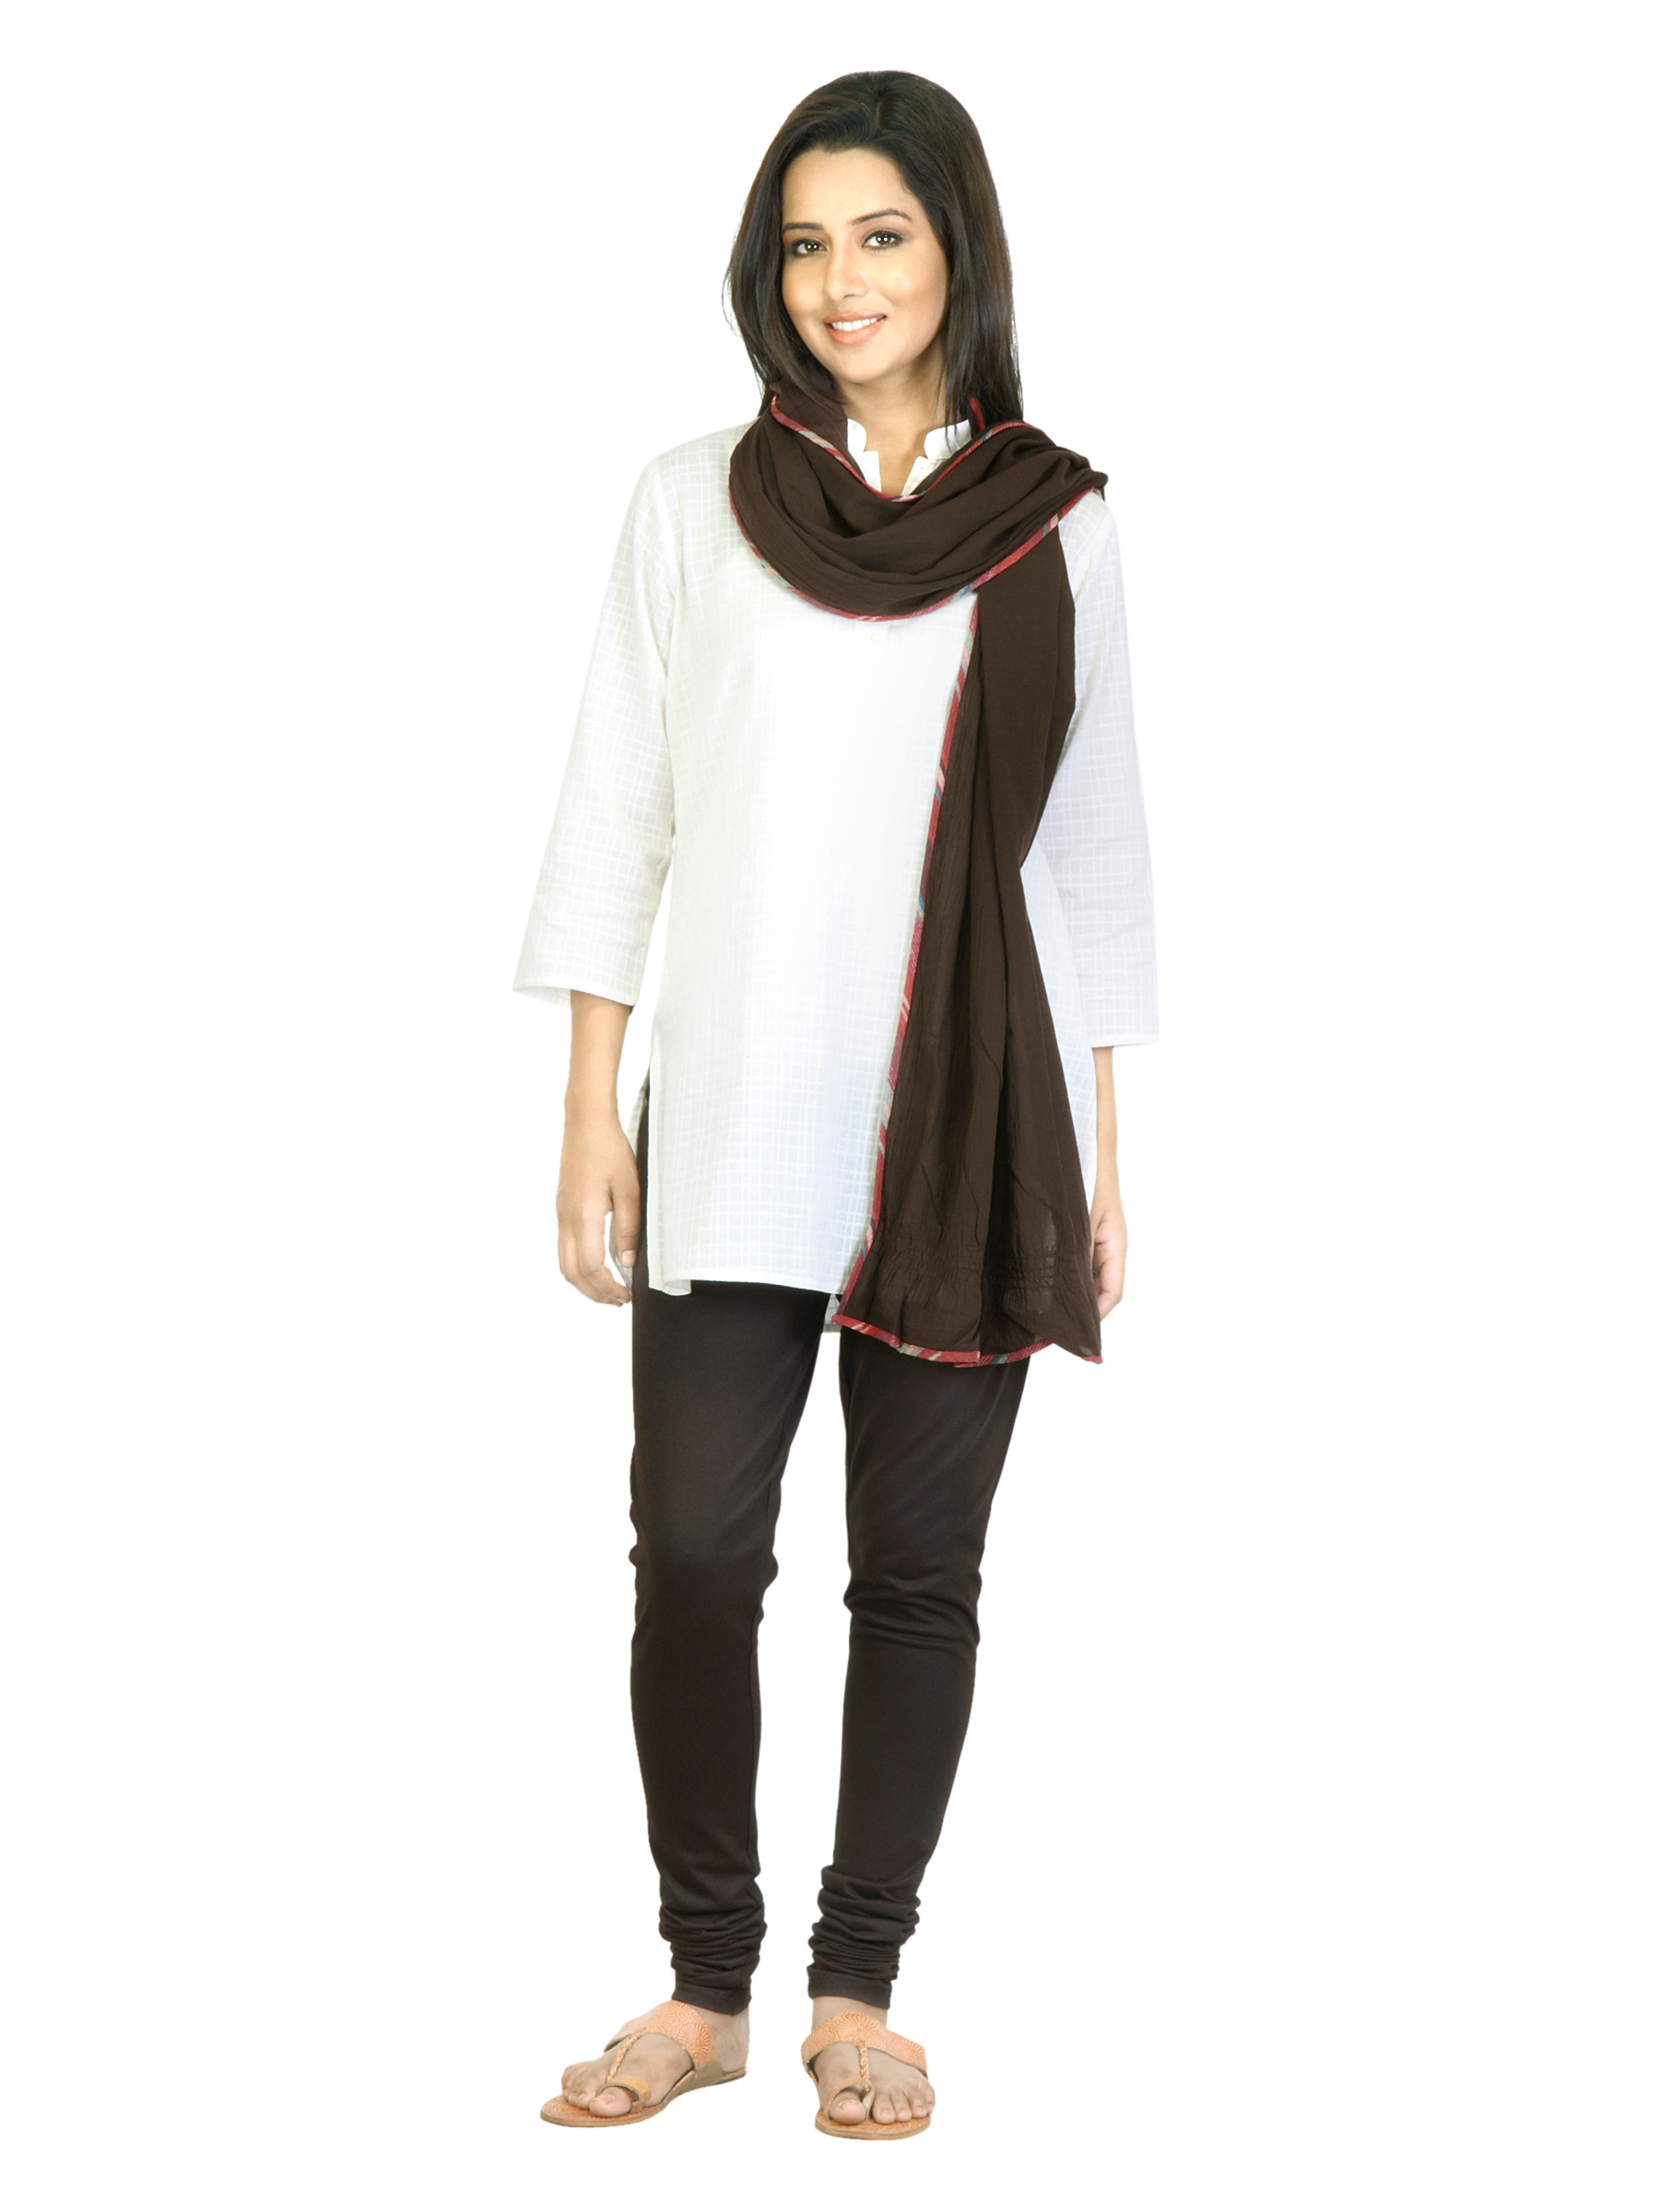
W Women Brown Dupatta
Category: Apparel / Topwear / Dupatta
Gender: Women
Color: Brown
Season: Fall 2011
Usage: Ethnic